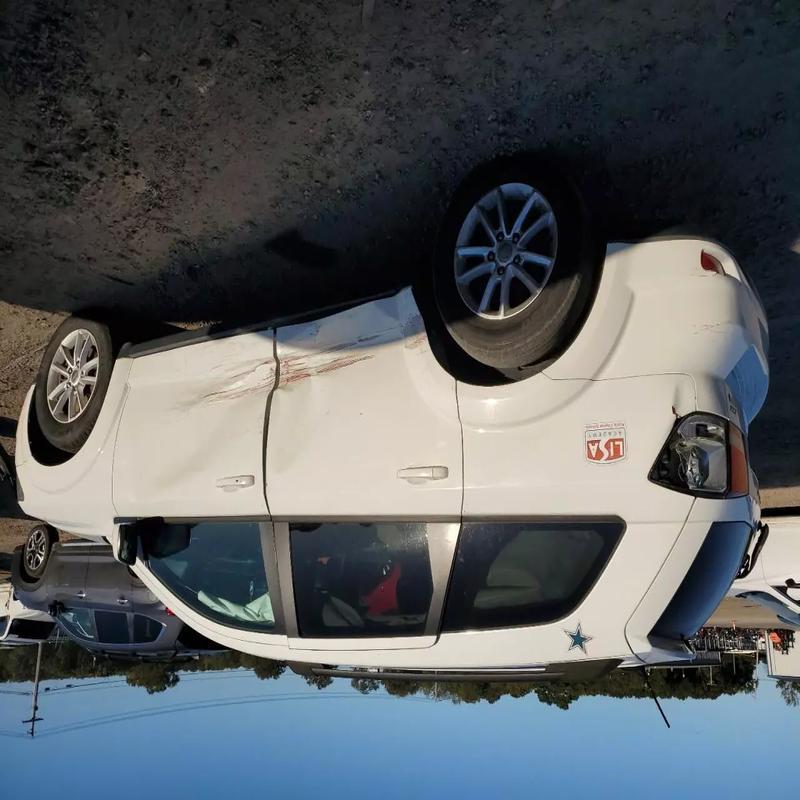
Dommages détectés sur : porte avant droite, porte arrière droite, feu arrière droit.
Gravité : majeur